USS Gyatt

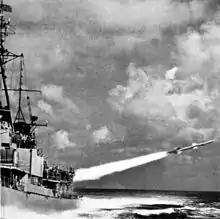
"Gyatt" launching a RIM-2 Terrier in 1957

During World War II, the "Fletcher"-class destroyers were the main destroyers operated by the US Navy. Yet by 1943, the force had already identified methods to improve the design based on combat experience and further study. To maintain mass-production, a vast majority of the old design was retained aside from several details. The most obvious change was the consolidation of the main battery from five single gun turrets to three twin dual mounted turrets, thereby adding one gun barrel with half the turrets, which freed up immense space on and below deck. This design entered service as the "Allen M. Sumner-"class. Towards the last stages of the Pacific War, destroyers were faced with increasingly distant voyages and faster ships in need of escorting. To rectify this, the "Sumner"-class design was lengthened by to add greater range and cruising speed. The resulting design became the "Gearing"-class, the most advanced US destroyer class of the war.